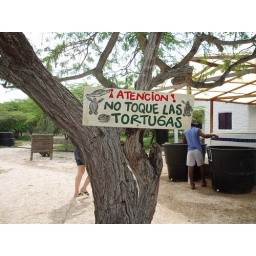
a sign at the sea turtle sanctuary in Camarones